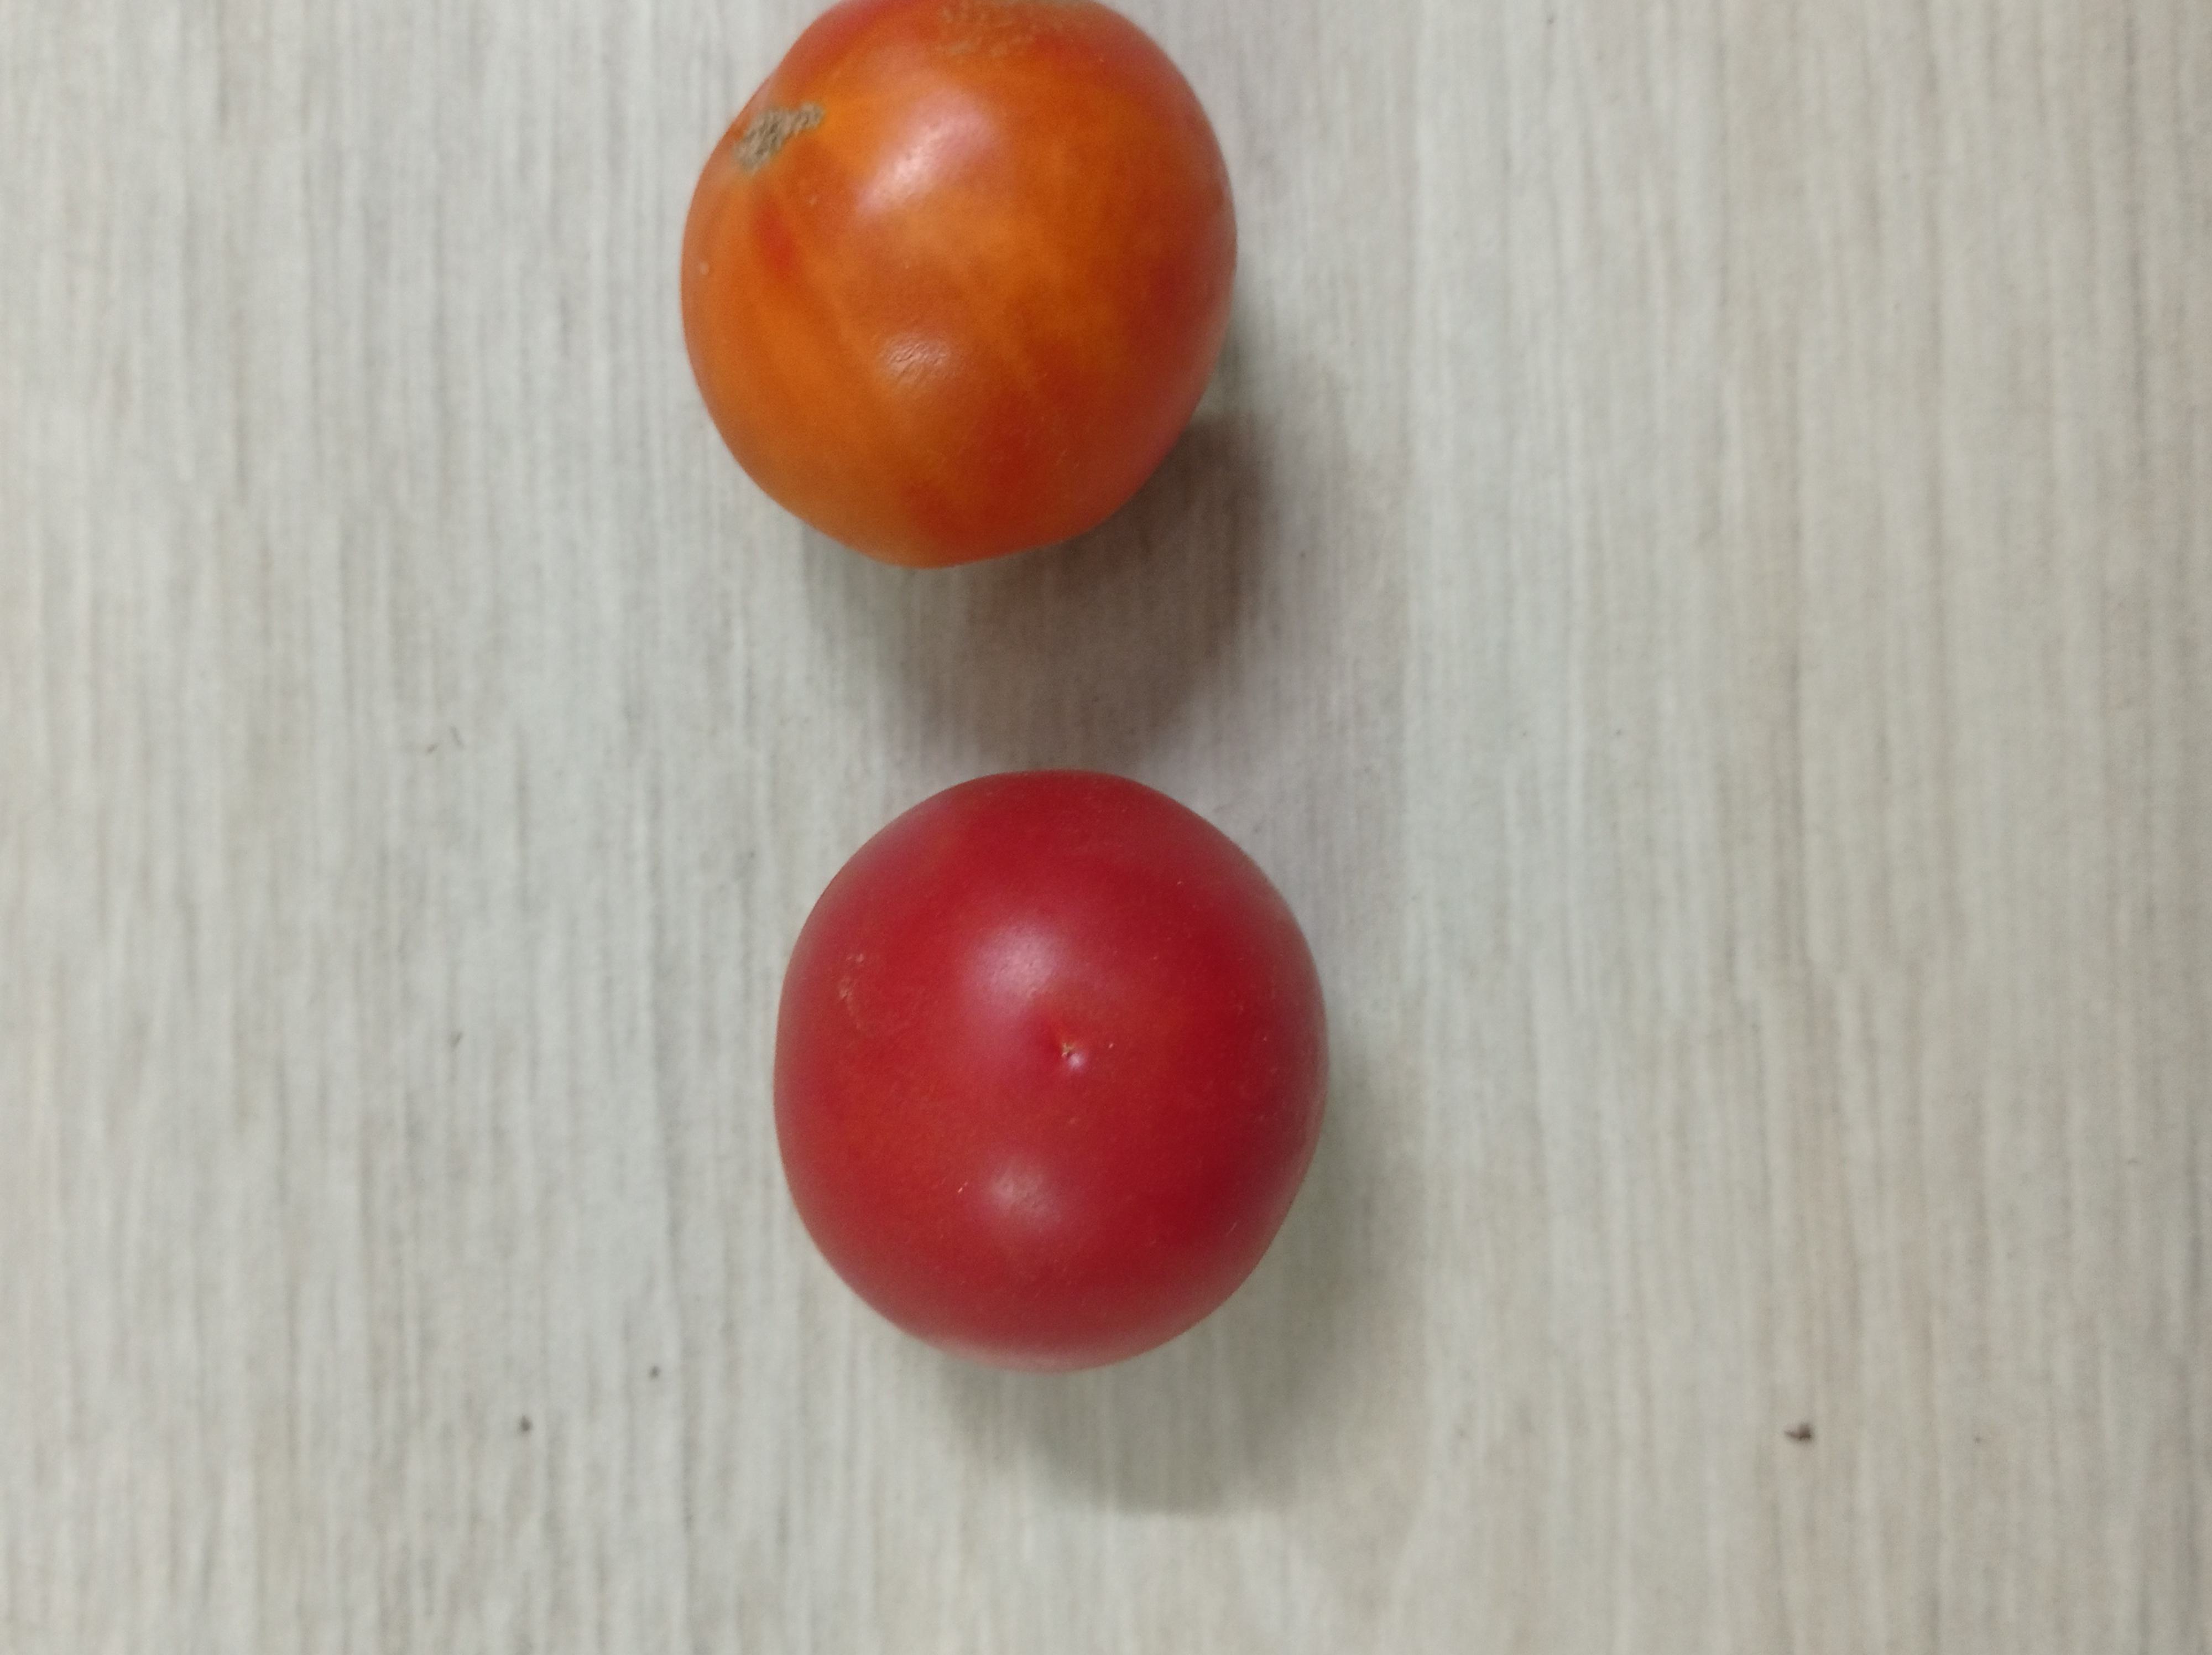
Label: Fresh